The Rockpile

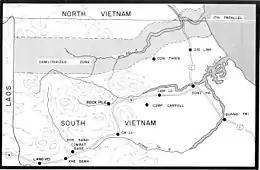
Map of northern I Corps showing the Rockpile's location in relation to Route 9, Cam Lo, Ca Lu, and Khe Sanh

The Rockpile is located in Vietnam approximately from the southernmost boundary of the DMZ and west of Dong Ha. A Marine reconnaissance team described the cone shaped as a "toothpick-type mountain stuck out in the middle of an open area with a sheer cliff straight up and down". The mountain rises almost from the Cam Lo River bottom and sits astride several major infiltration routes from North Vietnam and Laos. The visually dominating figure, which would come to be a familiar landmark for soldiers fighting the war for the DMZ, sits just one kilometer from the vital Route 9. Impressive as it was within the immediate vicinity, the Rockpile is overshadowed by other, much higher hills in nearly every direction. To the Rockpile's northwest is Dong Ke Soc mountain that stands at over , to the direct north is Nui Cay Tri (later known as Mutter's Ridge after the radio call sign of the 3rd Battalion, 4th Marines who would defend it), and to the northeast is Dong Ha Mountain. Atop the Rockpile is a plateau-like summit that is long by across at its widest point.